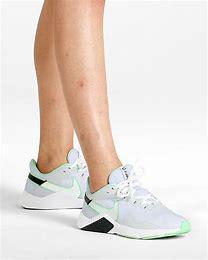
Brand: Nike
Model: Legend Essential 2